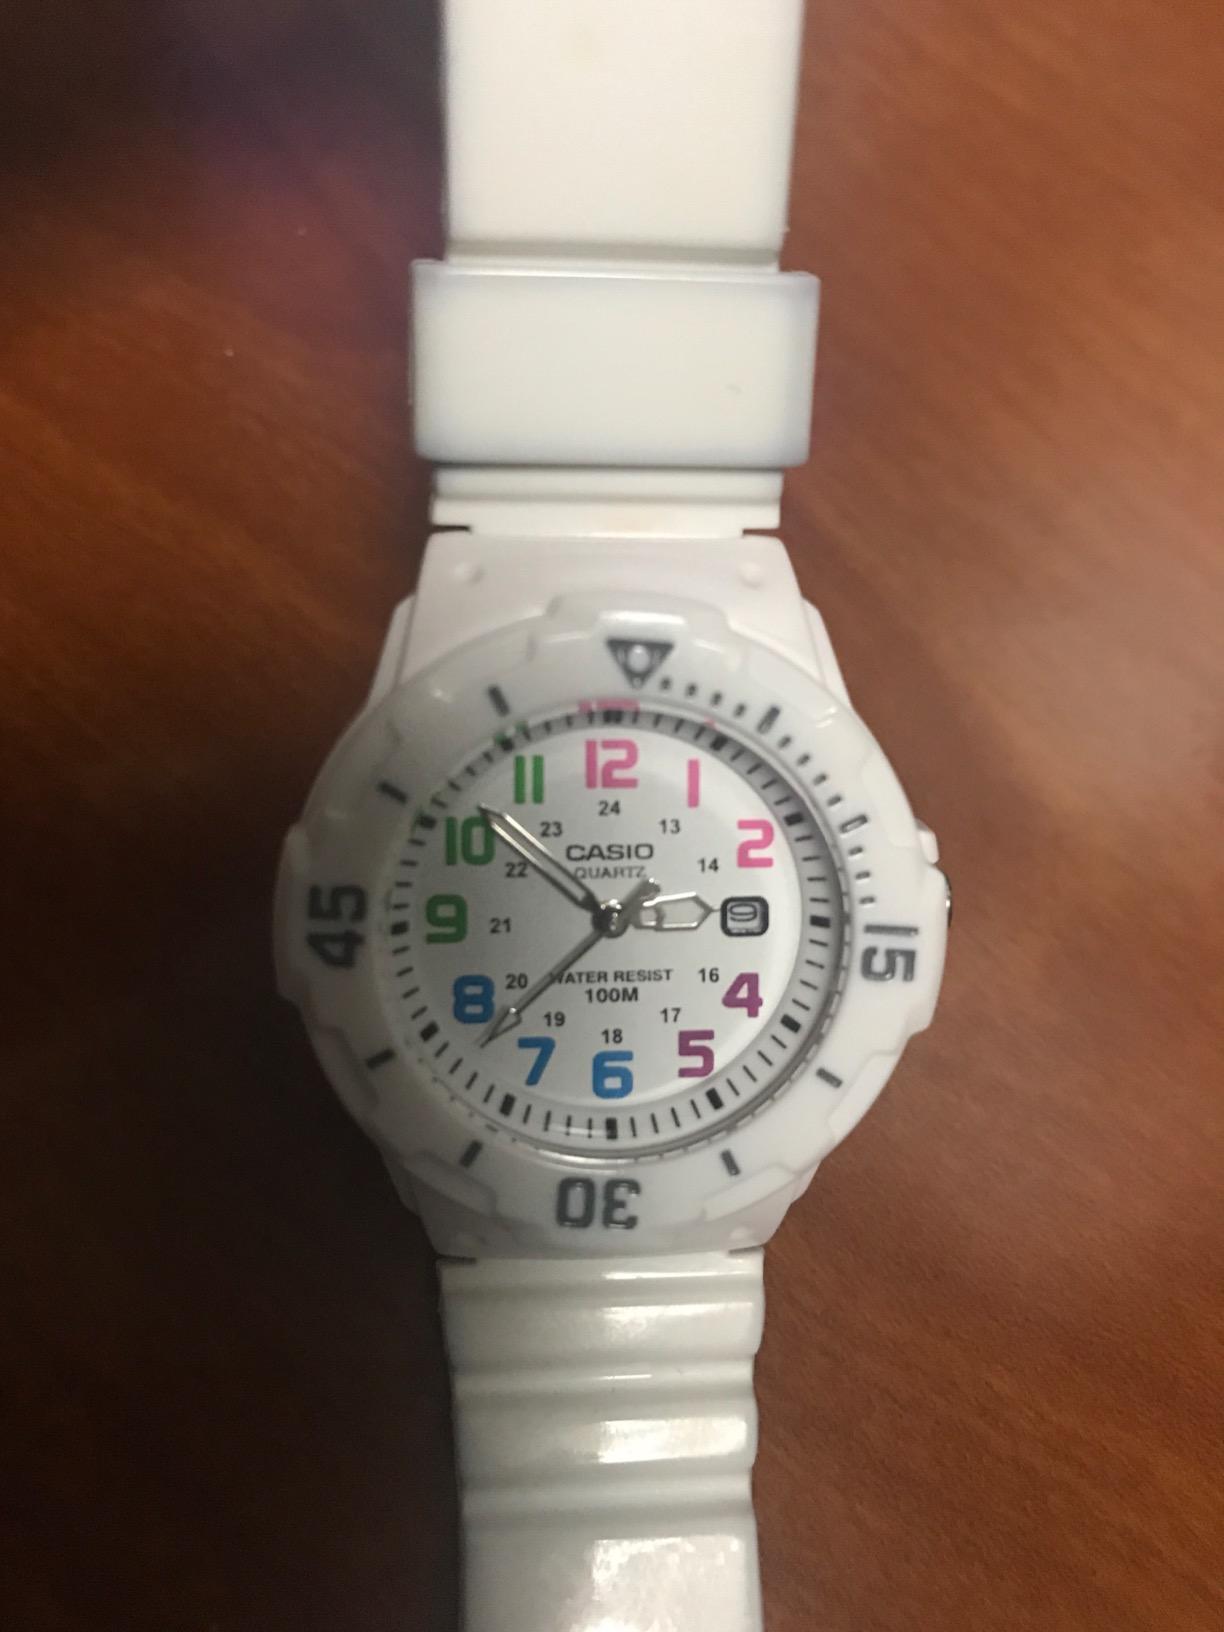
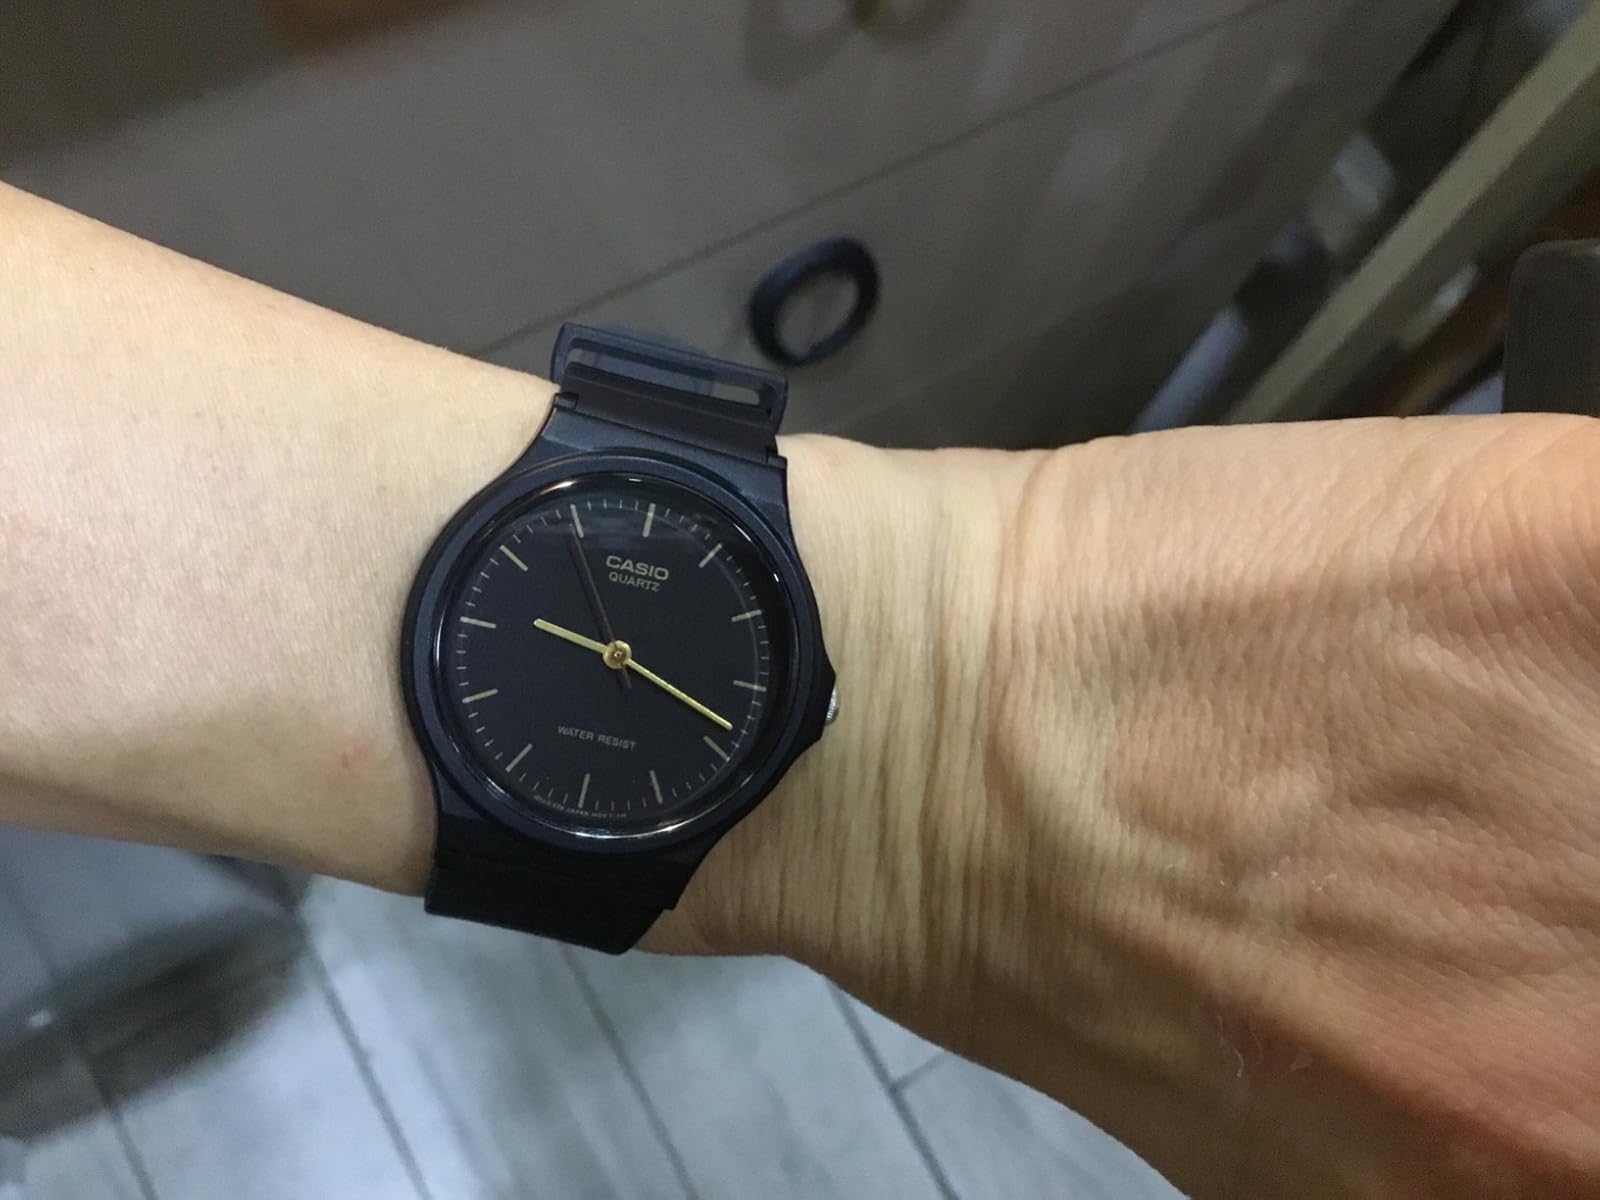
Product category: accessories_watch
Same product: no